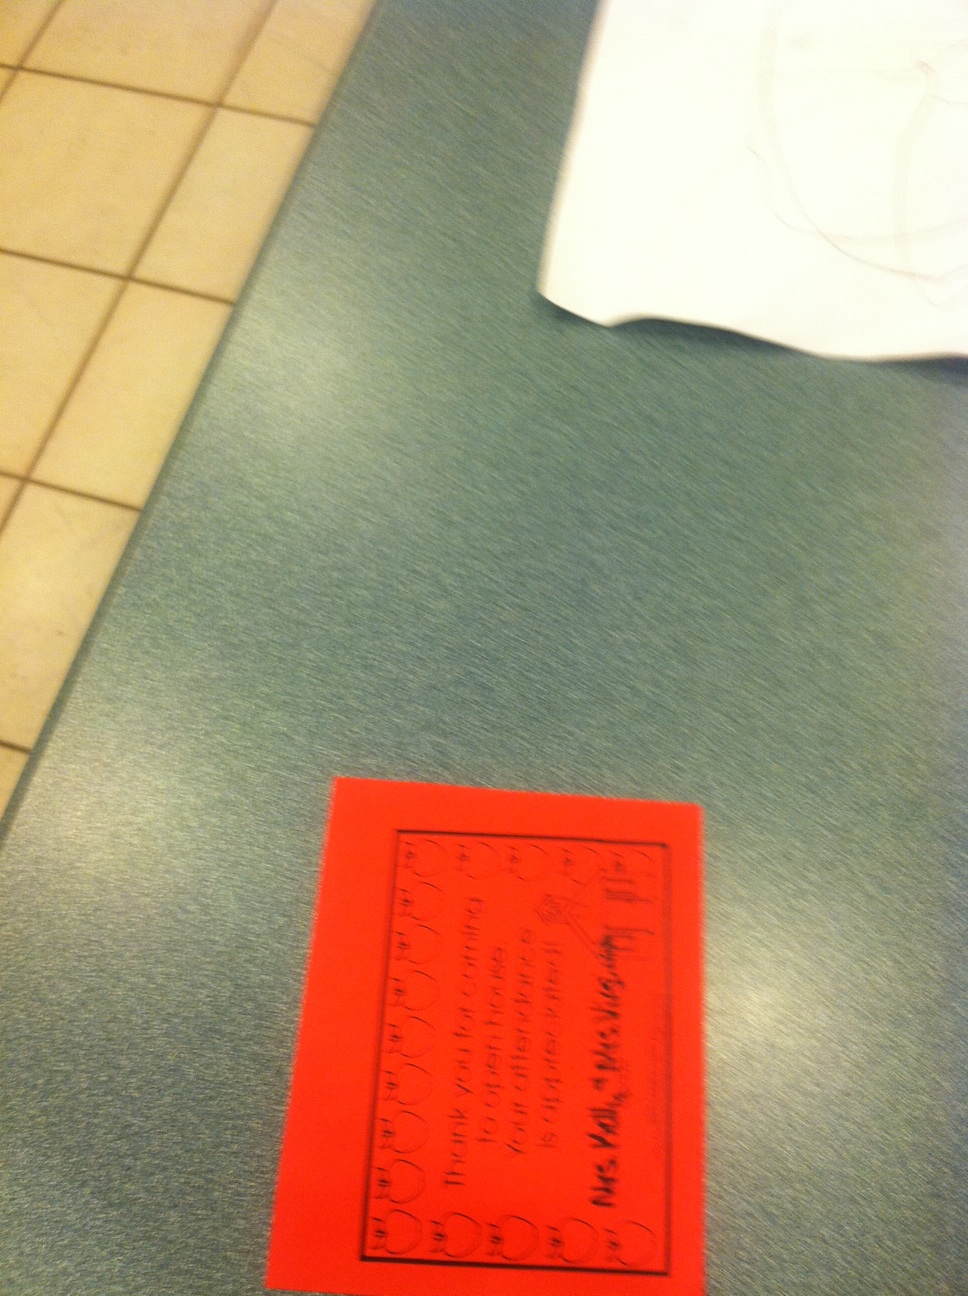Question: What does this paper say?
Answer: unanswerable